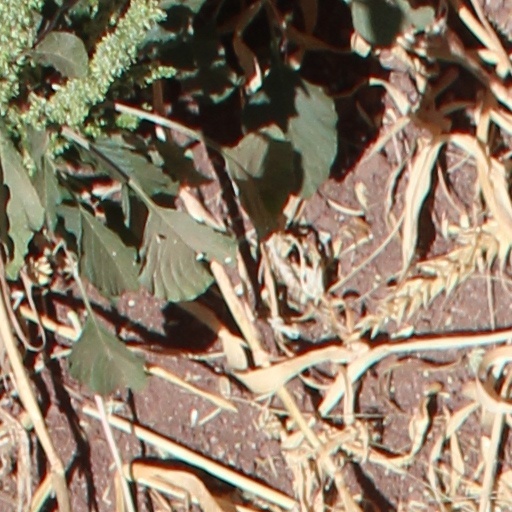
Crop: wheat